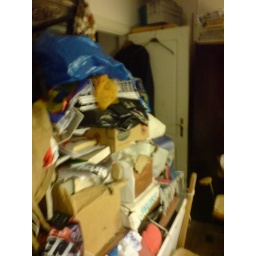
in 2008 I will clear up my kitchen